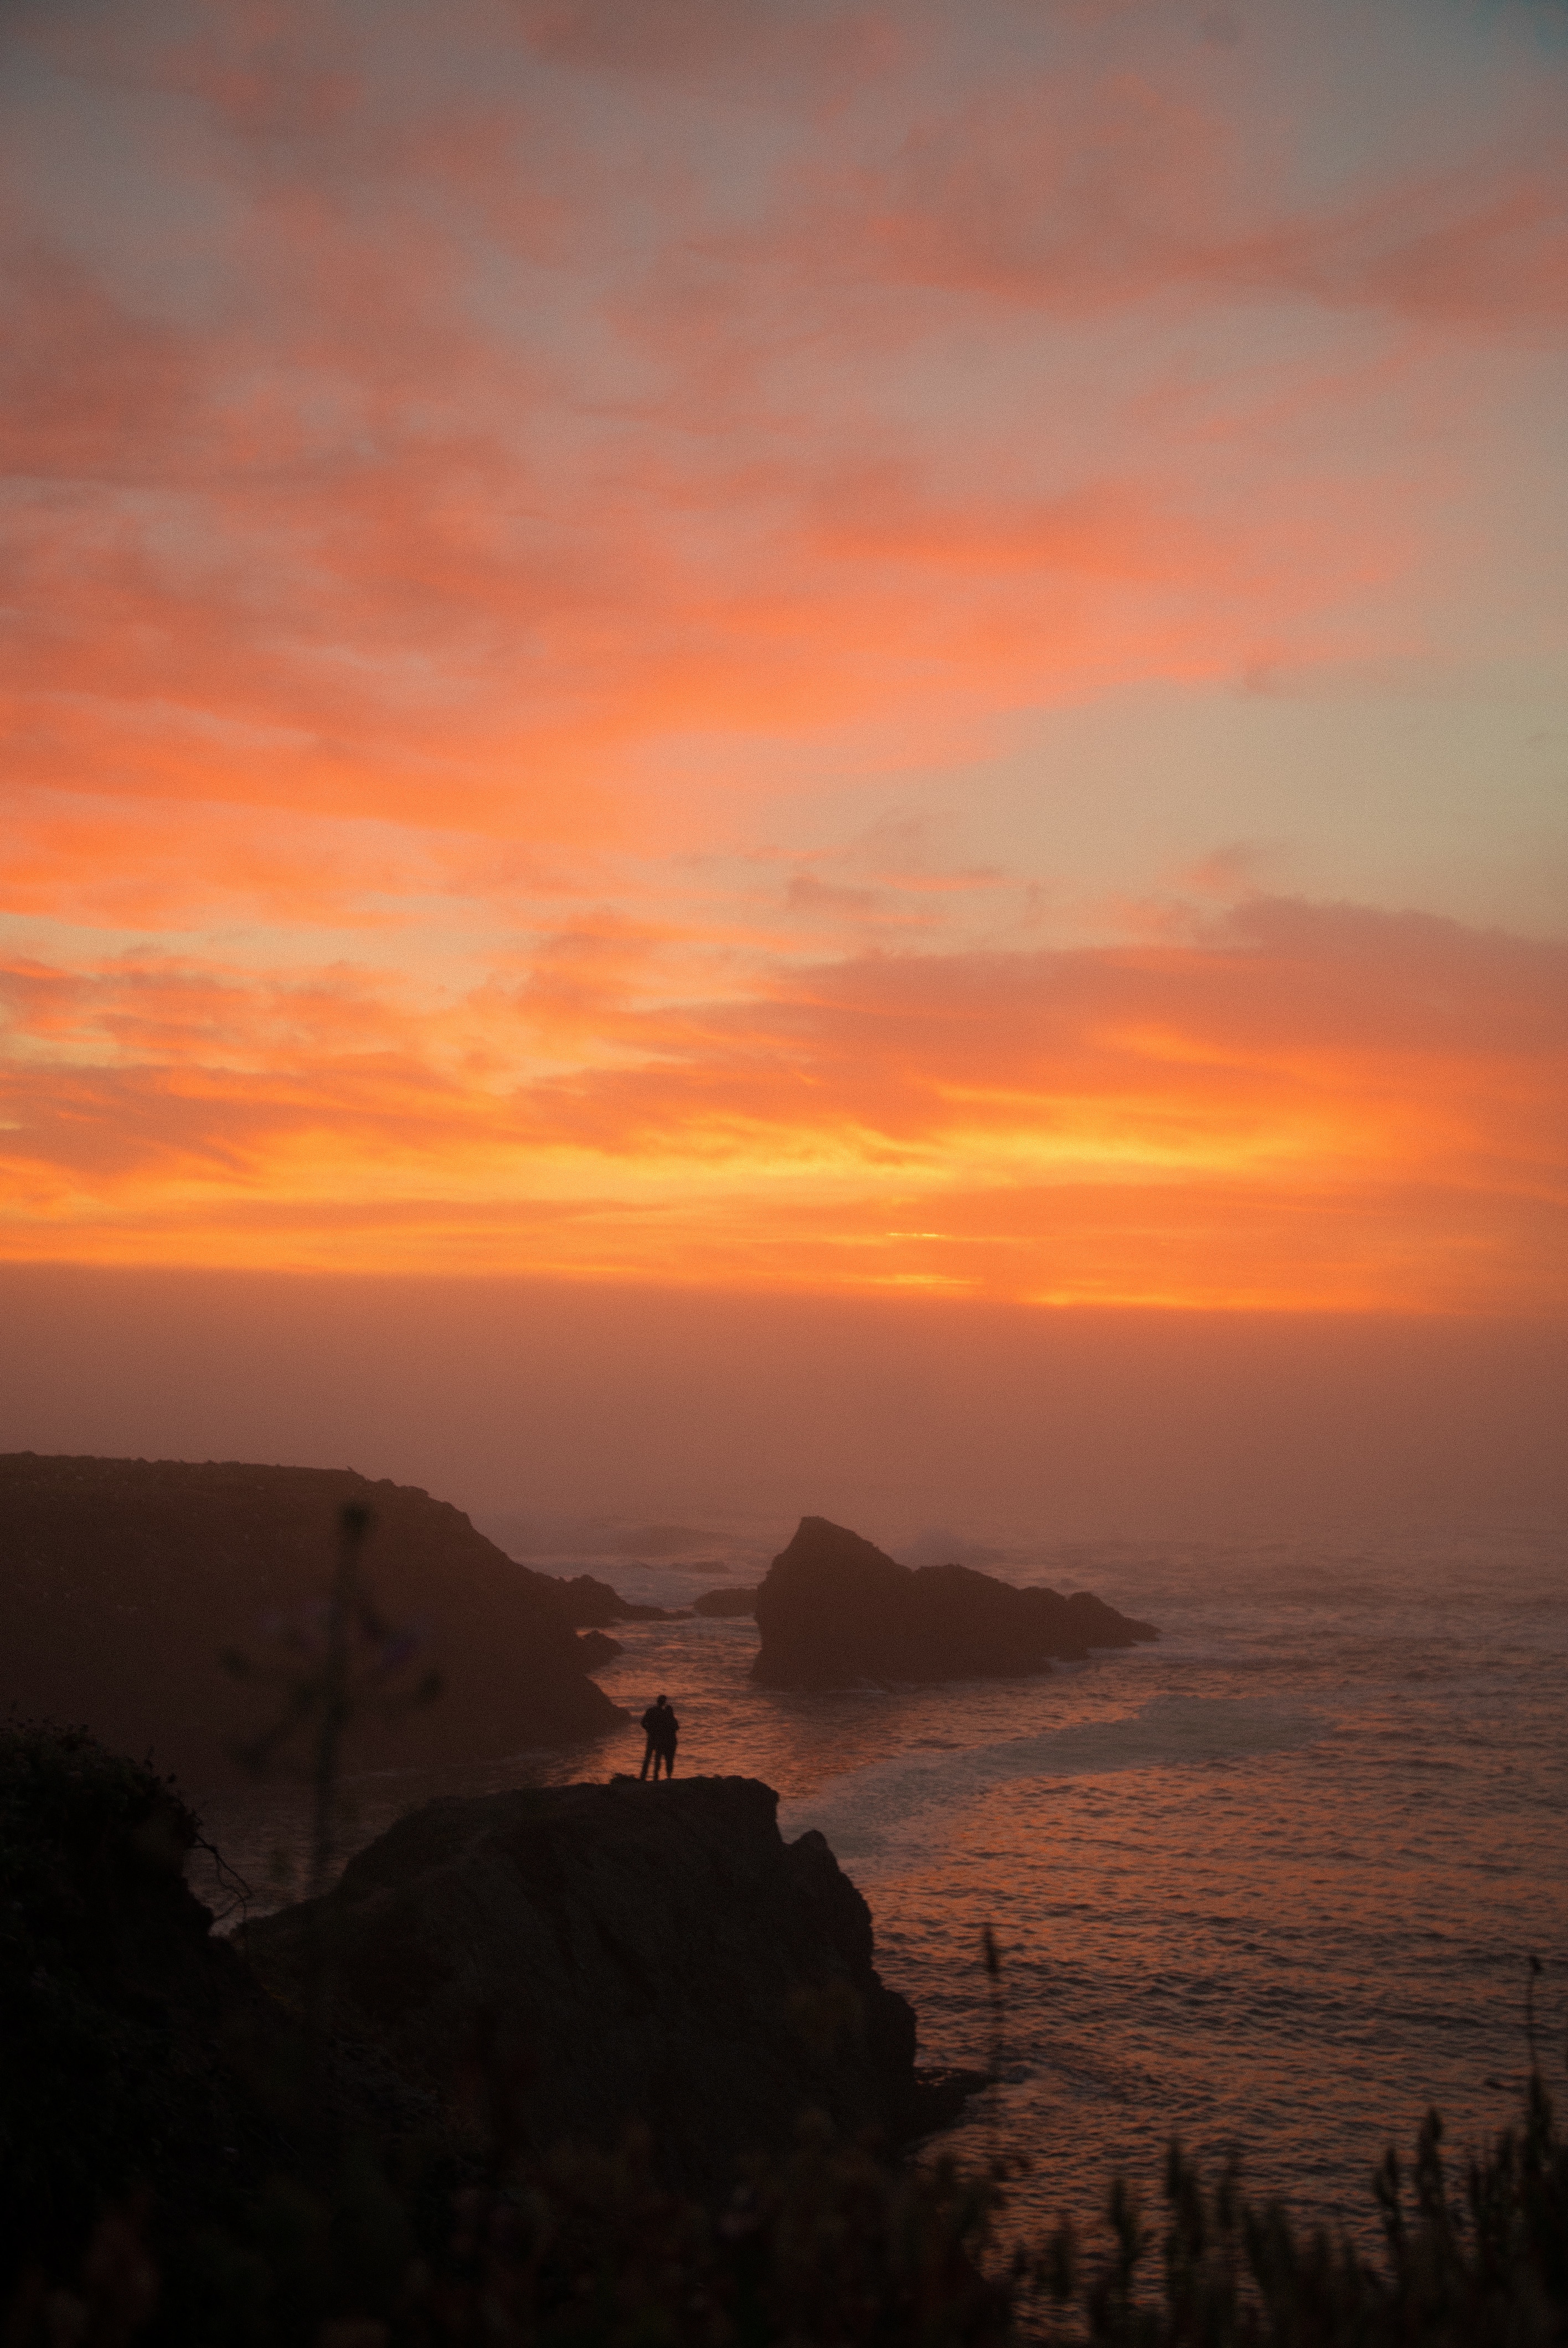
sea, coast, horizon, mountain, cloud, sky, sun, sunrise, sunset, morning, hill, dawn, dusk, evening, afterglow, atmospheric phenomenon, red sky at morning